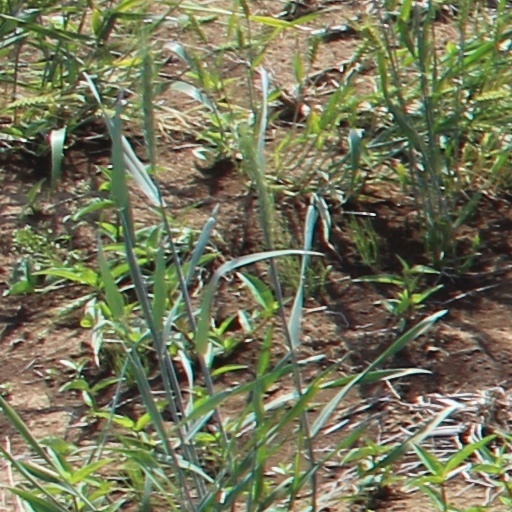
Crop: wheat